Spanish Sahara

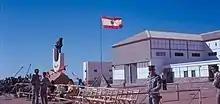
Spanish barracks in El Aaiún, 1972

At the Berlin Conference (1884–1885), the European powers were establishing the rules for setting up zones of influence or protection in Africa, and Spain declared 'a protectorate of the African coast' from Cape Blanc to Cape Bojador on 26 December 1884. It officially informed the other powers in writing on 14 January 1885. It began establishing trading posts and a military presence. In July 1885, King Alfonso XII appointed Emilio Bonelli commissioner of the Río de Oro with civil and military authority. On 6 April 1887, the area was incorporated into the Captaincy General of the Canary Islands for military purposes. In the summer of 1886, under the sponsorship of the Spanish Society of Commercial Geography (""), Julio Cervera Baviera, Felipe Rizzo (1823–1908) and Francisco Quiroga (1853–1894) traversed the territory, which was called Río de Oro, and made topographical and astronomical observations. At the time, geographers had not mapped the territory and its features were not widely known. Their trek is considered the first scientific expedition in that part of the Sahara.